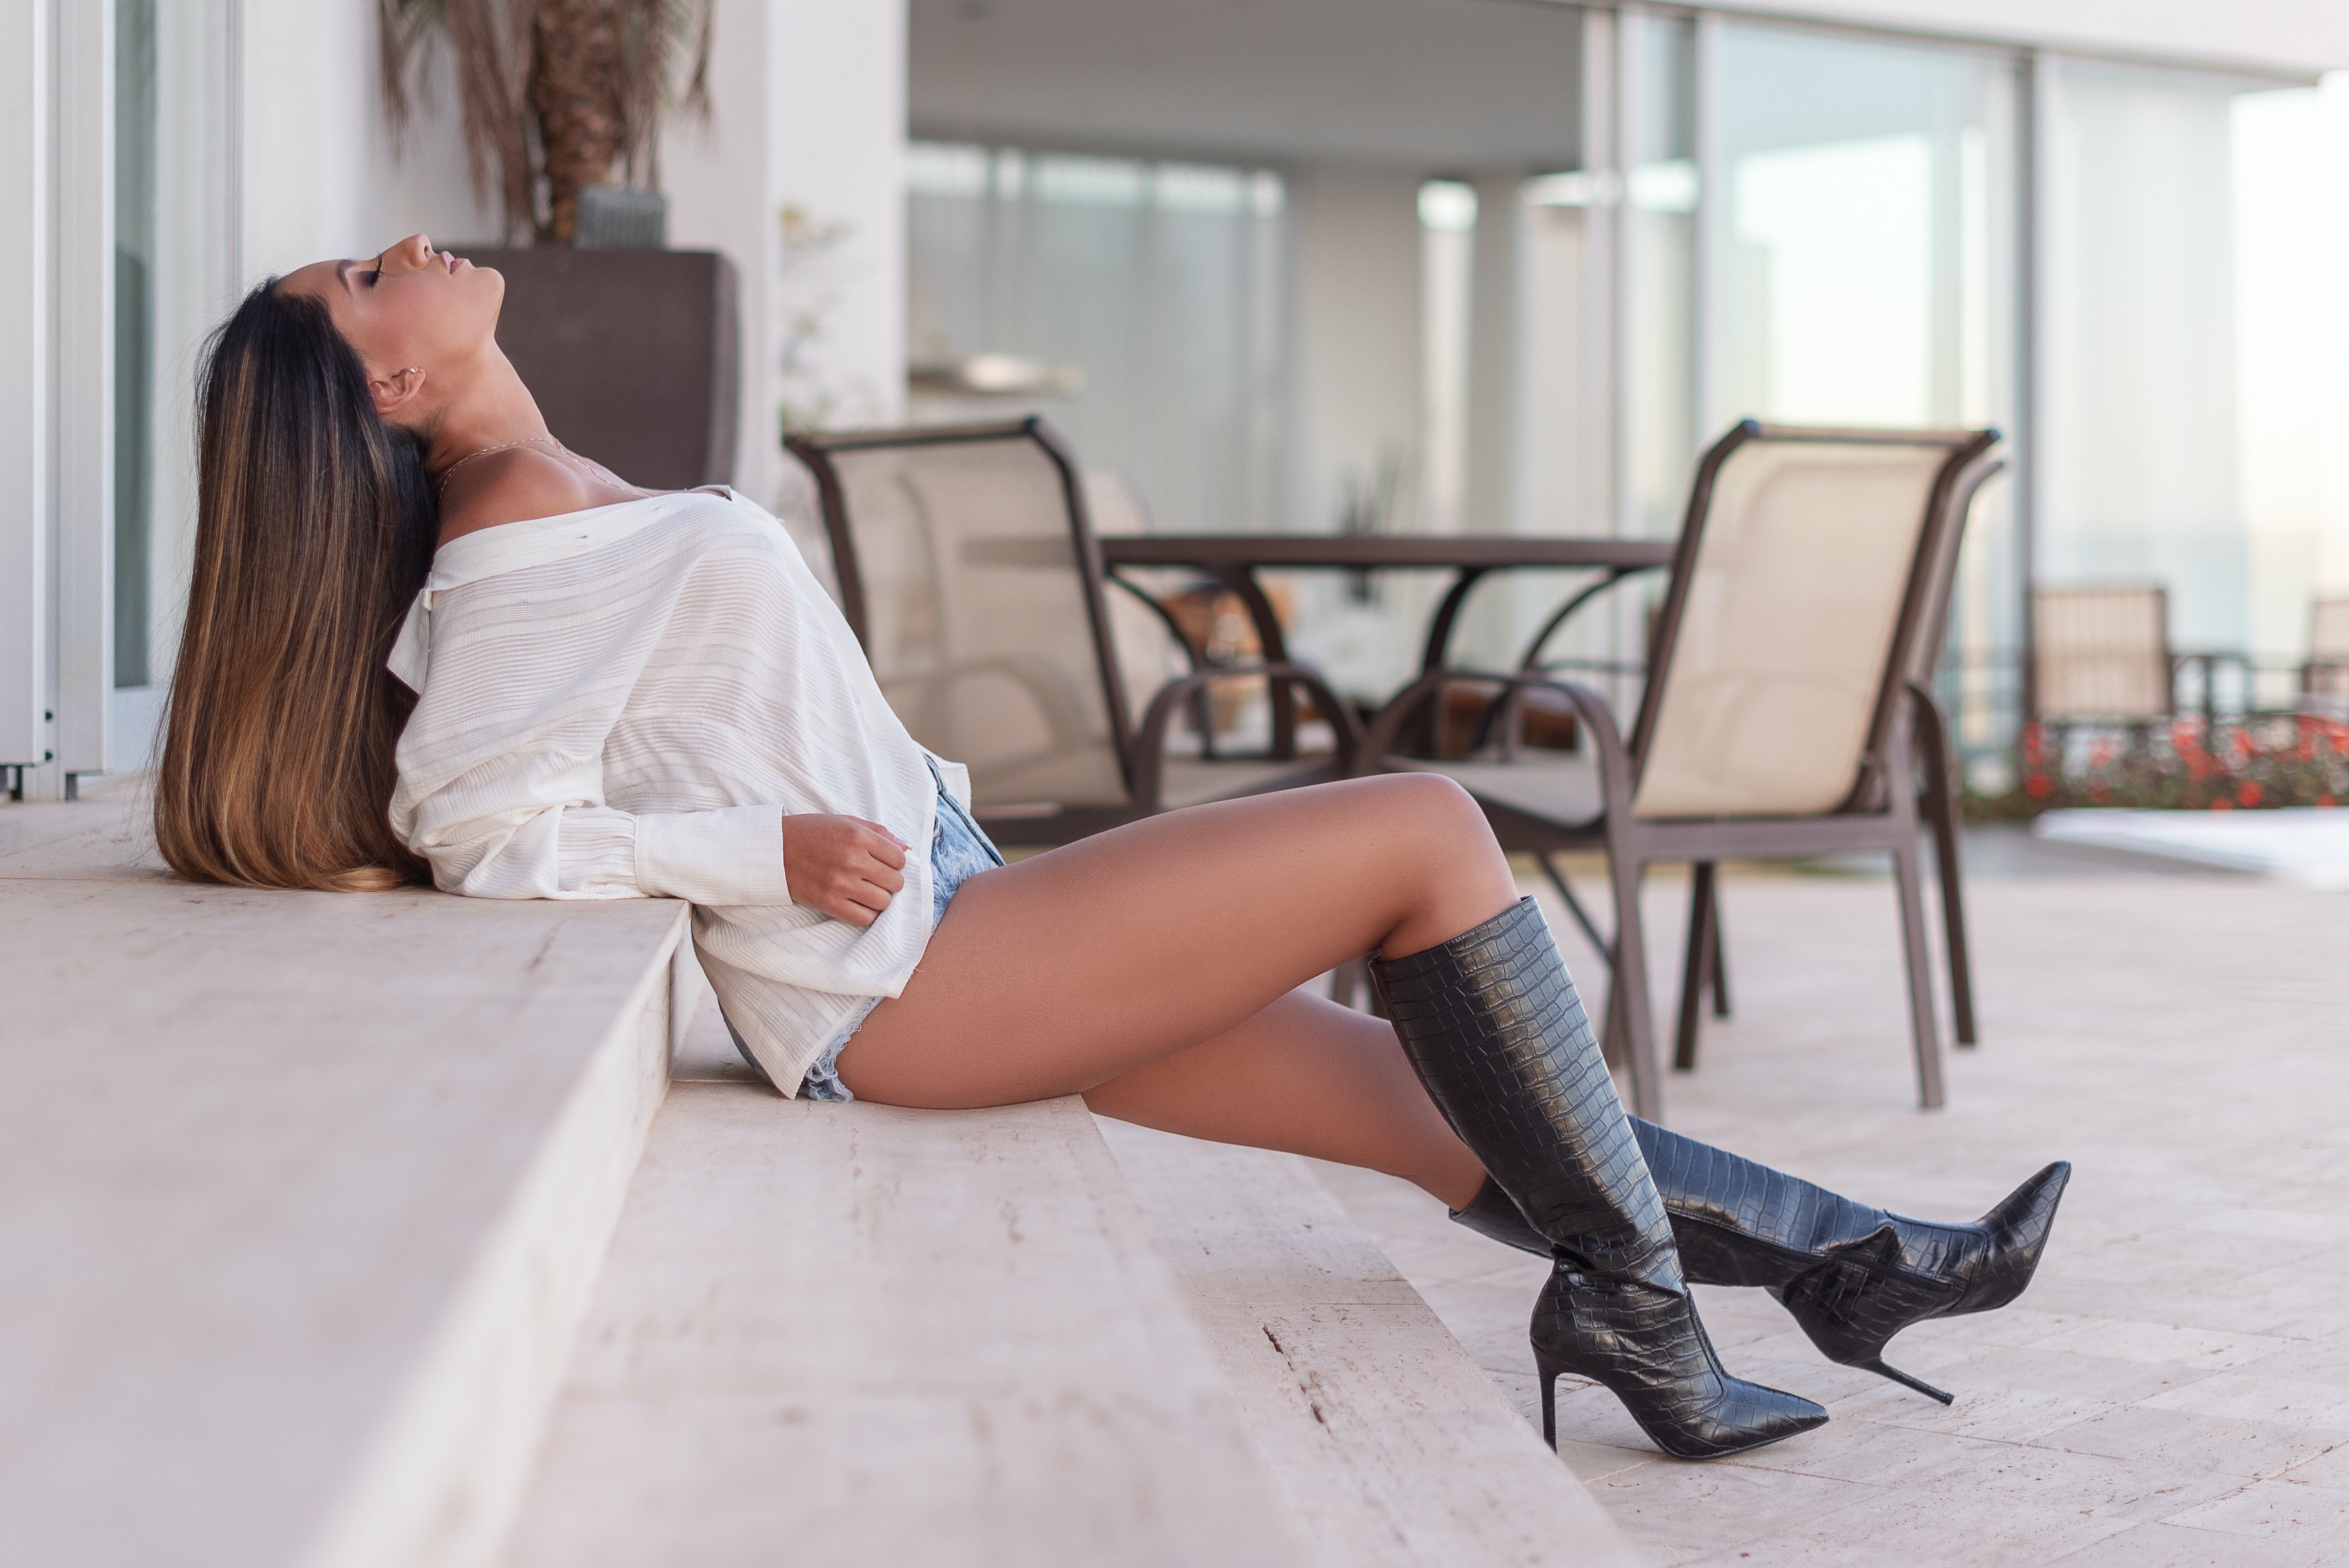
woman, footwear, joint, leg, fashion, comfort, knee, waist, thigh, floor, fashion design, eyewear, flooring, chair, human leg, long hair, foot, sportswear, sitting, blond, wood, fashion model, brown hair, calf, leather, shorts, automotive design, sandal, leisure, room, fashion accessory, art model, stocking, pantyhose, white collar worker, ankle